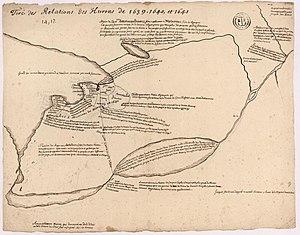
Title: ""Tiré des relations des Hurons de 1639, 1640 et 1641""Reference:MARINE JJ/6/75 pièce 177 FRCAOM_Canada001_FRDAFANCH00NT_CHMARINE6JJ75PIECE177"
Les chutes du Niagara ou chutes Niagara sont un ensemble de trois chutes d’eau situées sur la rivière Niagara qui relie le lac Érié au lac Ontario, dans l’est de l’Amérique du Nord, à la frontière entre le Canada et les États-Unis :